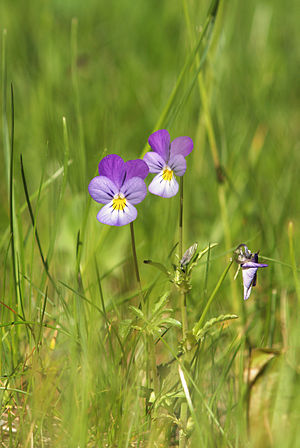
Almindelig stedmoderblomst / Billeder
Almindelig stedmoderblomst er en 5-30 cm høj urt, der vokser på sandet jord. Der findes i Danmark to underarter. De afviger en del fra hinanden, og beskrivelsen herunder drejer sig hovedsagelig om den enårige, ukrudtsagtige Viola tricolor ssp. tricolor, der normalt blot kaldes alm. stedmoderblomst.